British Israelism

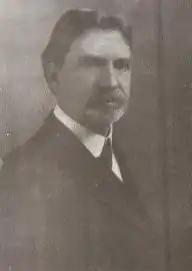
William Pascoe Goard

The extent to which the British clergy became aware of the existence of the movement may be gauged by the comment which Cardinal John Henry Newman (1801–1890) made when he was asked why he had left the Church of England in 1845 in order to join the Roman Catholic Church. He said that there was a very real danger that the movement "would take over the Church of England."